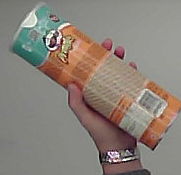
Product: pringles_paprika